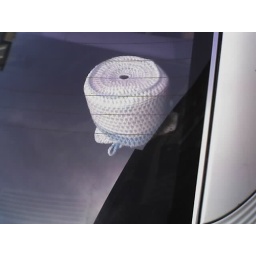
This is a cover for a roll of toilet paper. Used in cars until the 1970s. This specimen was found in 2006!